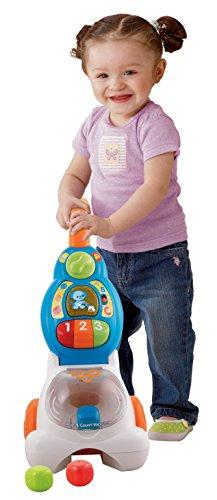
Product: VTech Pop and Count Vacuum
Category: Toys & Games | Baby & Toddler Toys | Push & Pull Toys
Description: Pretend-play vacuum really picks up blocks.
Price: $42.33
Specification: ProductDimensions:5.3x8.7x15.7inches|ItemWeight:2.45pounds|ShippingWeight:4.4pounds(Viewshippingratesandpolicies)|ASIN:B004MWI2FM|Itemmodelnumber:80-123000|Manufacturerrecommendedage:12month-3years|Batteries:2AAbatteriesrequired.(included)